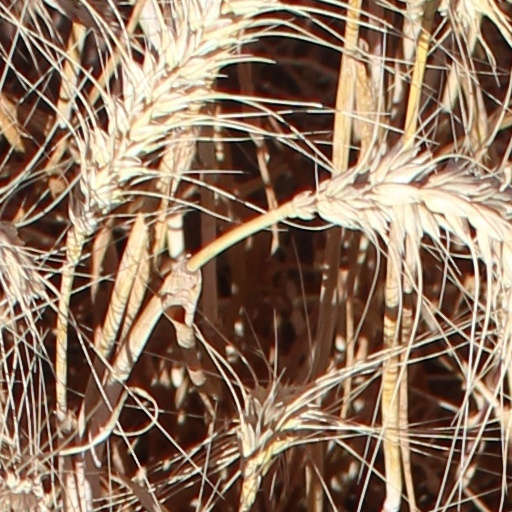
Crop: wheat